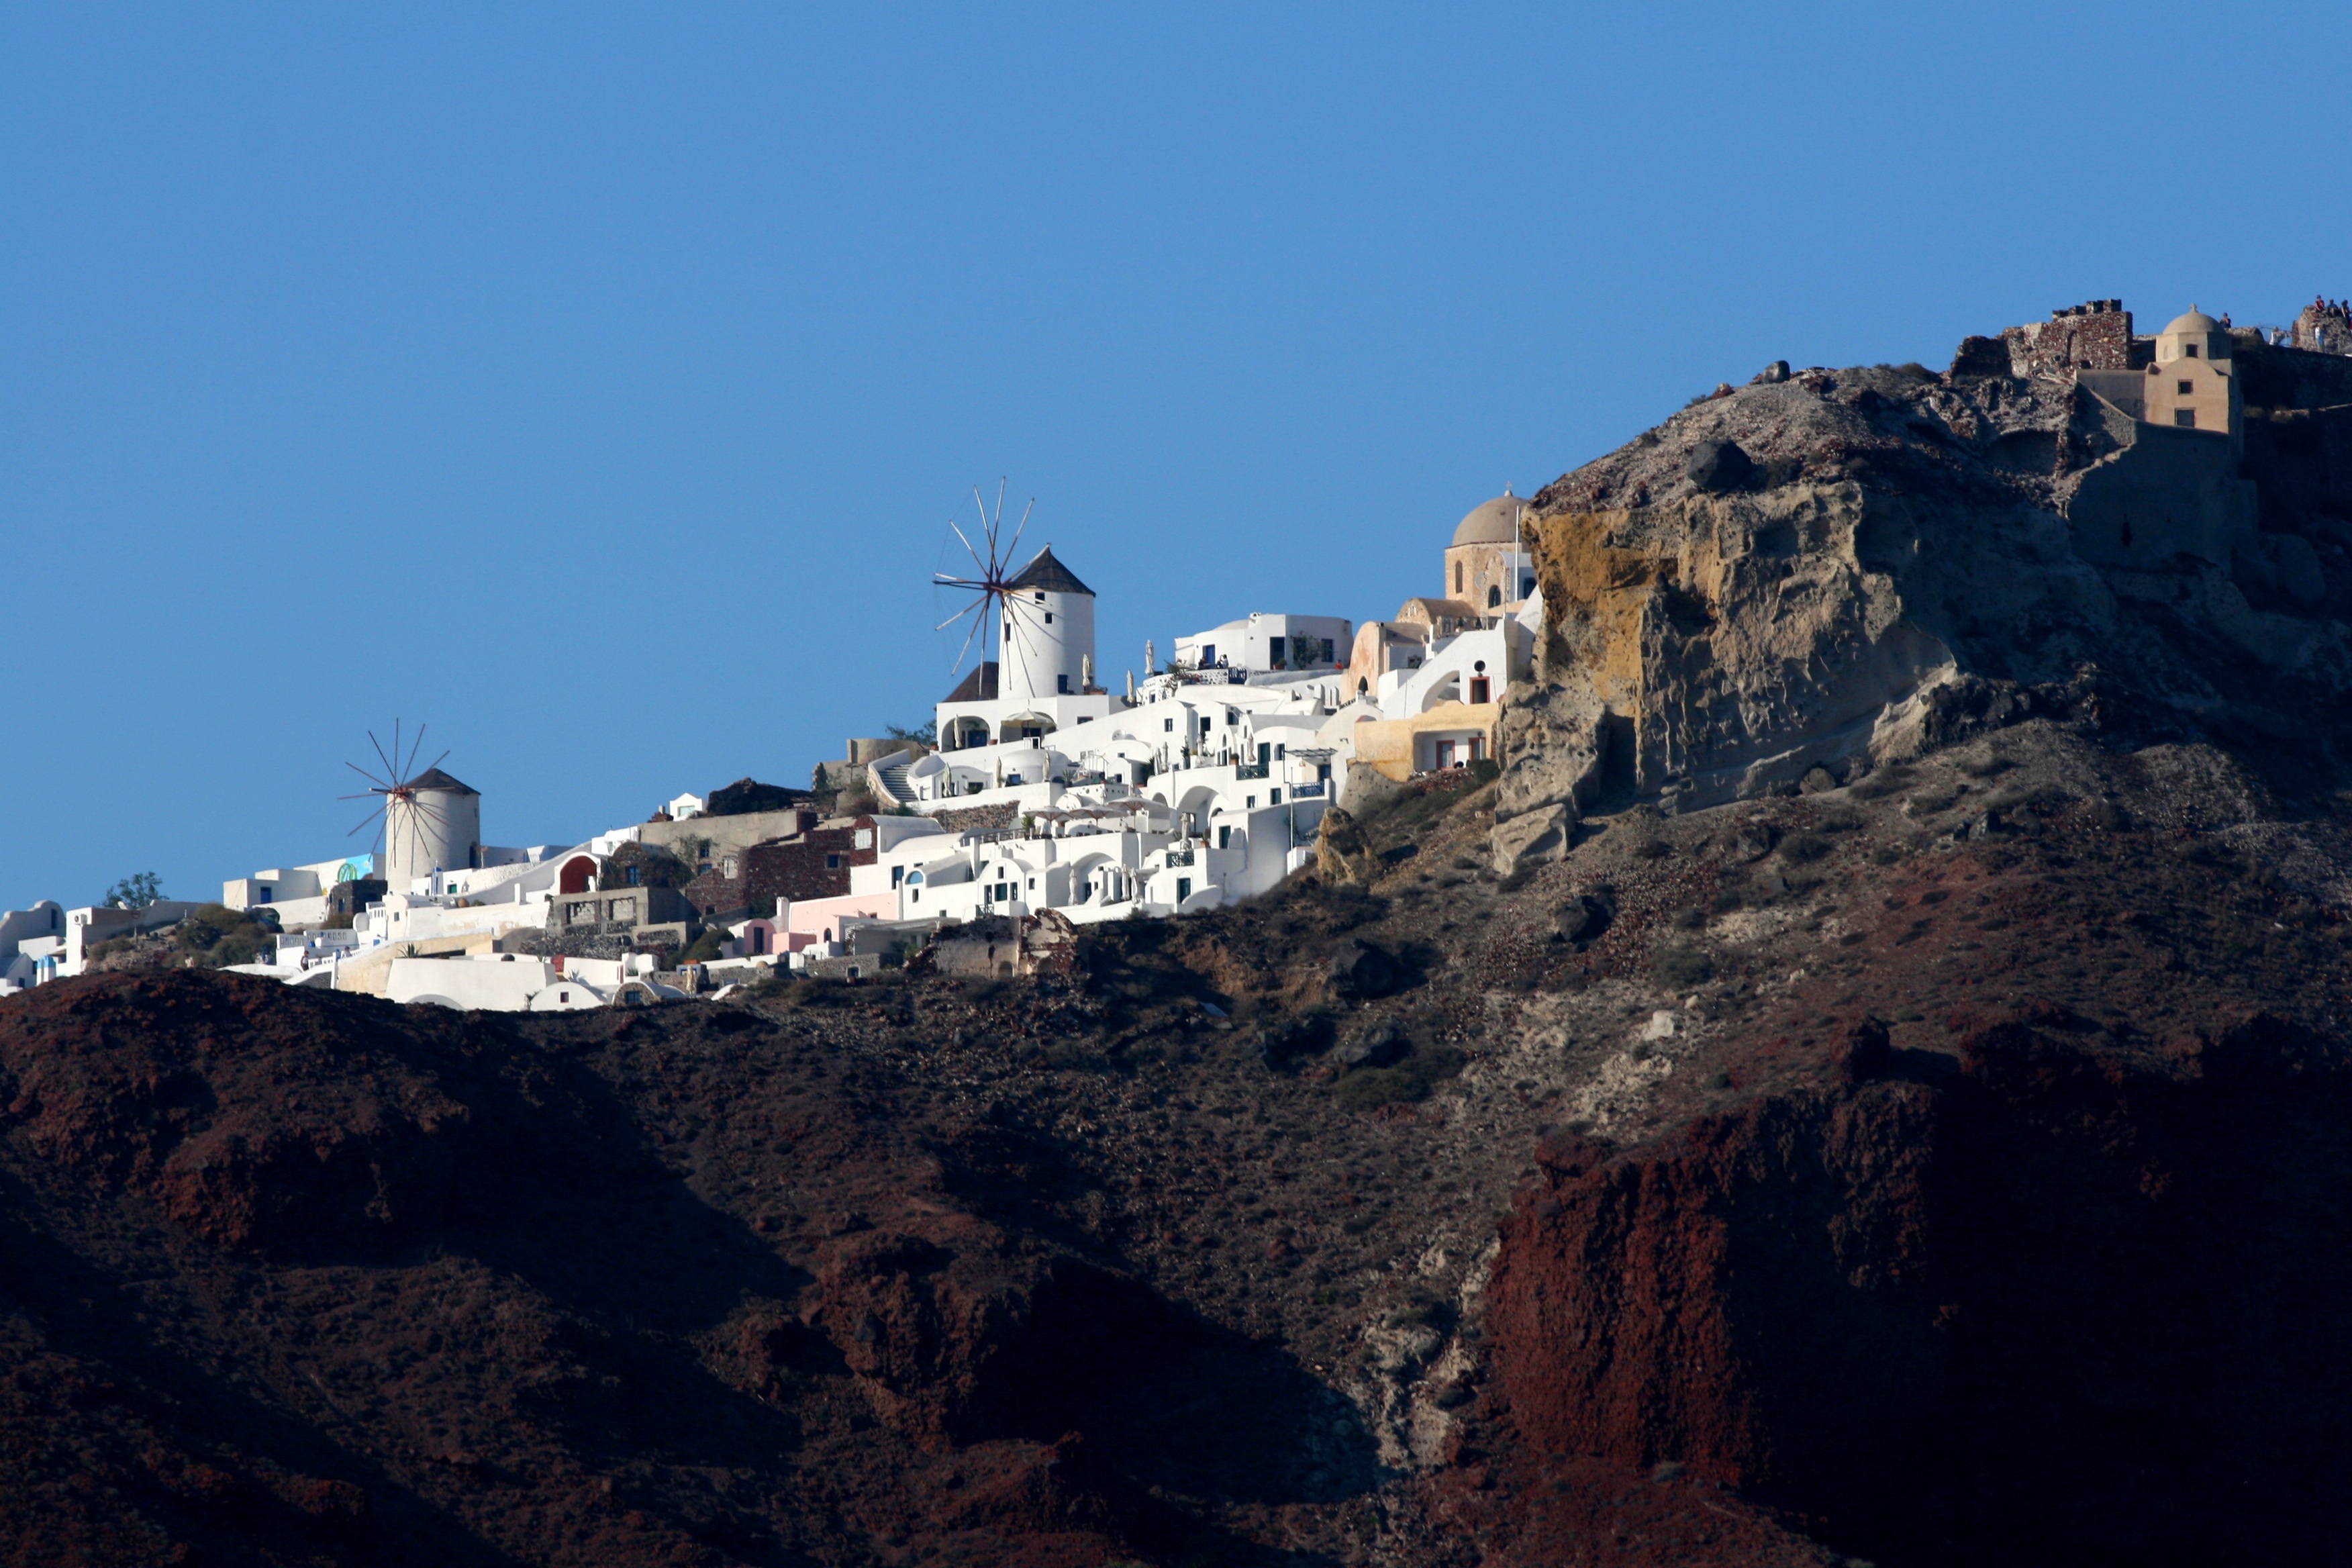
sea, coast, mountain, cliff, tower, holiday, island, castle, landmark, blue, fortification, tourism, terrain, santorini, ruins, monastery, greece, caldera, cape, cyclades, white houses, greek island, ancient history